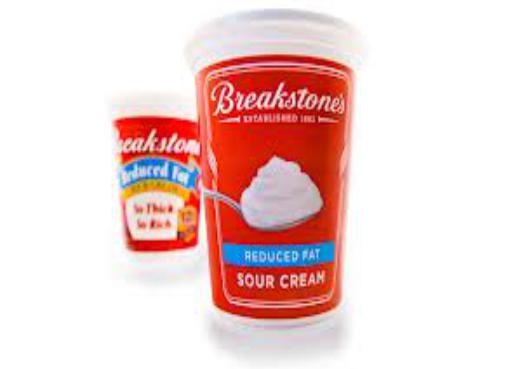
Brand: Breakstone's
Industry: Food